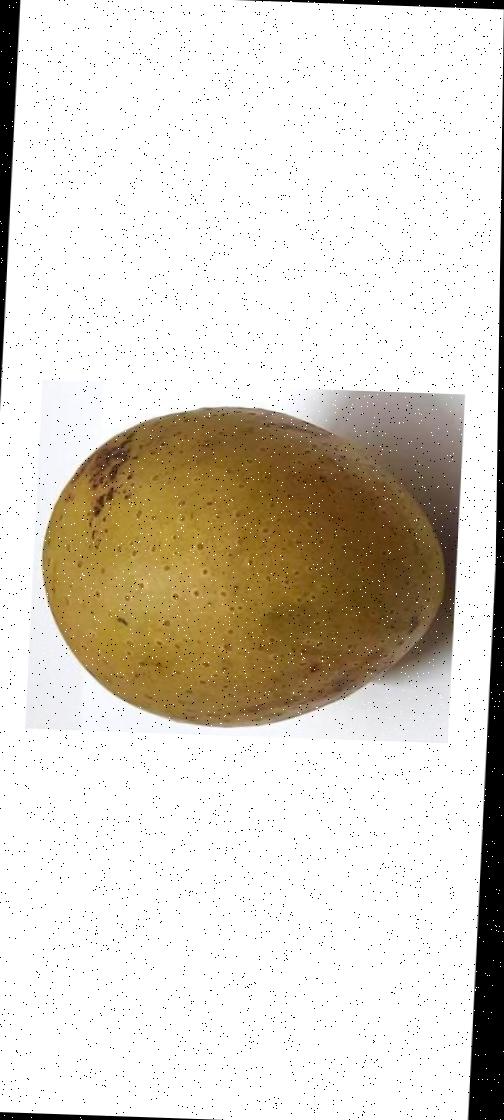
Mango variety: Gourmoti